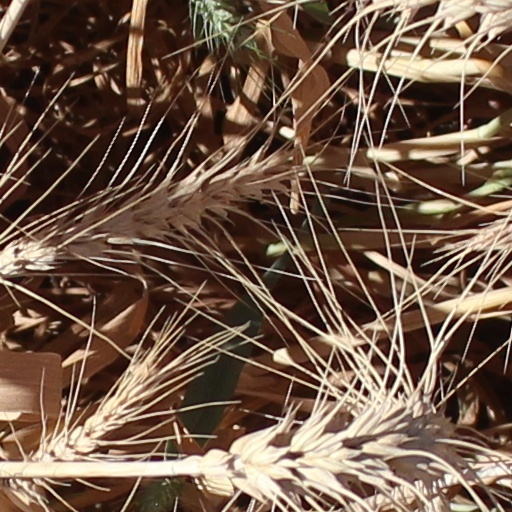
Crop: wheat